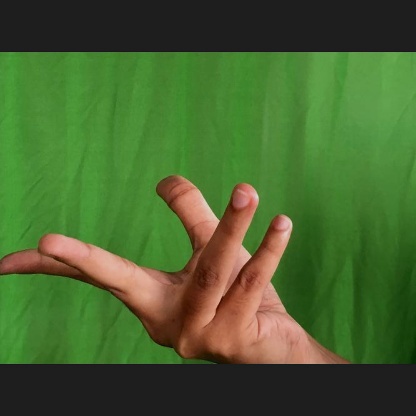
Mudra: Alapadmam